Kim Loo Sisters

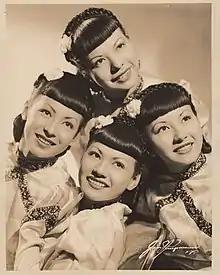
The Kim Loo Sisters—Alice, Maggie, Jenée, and Bubbles. Photo by James Kriegsmann, ca. 1939

The Kim Loo Sisters were an American jazz vocal quartet popular during the swing era. The close harmony group consisted of Alice (August 22, 1916 – April 16, 2011), Margaret "Maggie" (November 4, 1917 – July 14, 2016), Genevieve "Jenée" (May 19, 1920 – November 3, 2019), and Patricia "Bubbles" (born October 3, 1922).